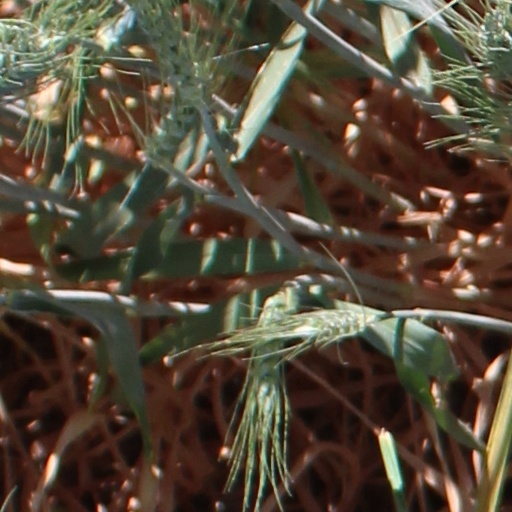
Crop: wheat